Edward L. Beach Jr.

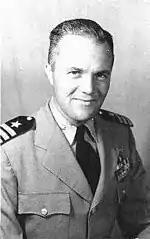
Beach while a naval aide

Beach's tour as skipper of "Amberjack" was abbreviated as he was called to Washington to serve as naval aide to General Omar Bradley, the first Chairman of the Joint Chiefs of Staff, in August 1949. In that post, Beach witnessed first hand the events surrounding the Revolt of the Admirals.